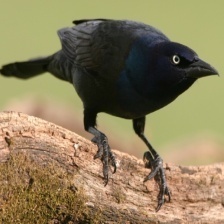
Species: COMMON GRACKLE
Scientific name: QUISCALUS QUISCULA